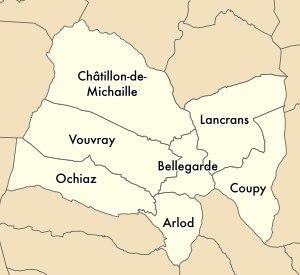
Valserhône est une commune nouvelle située dans l'est du département de l'Ain, en région Auvergne-Rhône-Alpes, issue de la fusion des trois communes déléguées de Bellegarde-sur-Valserine, Châtillon-en-Michaille et Lancrans.